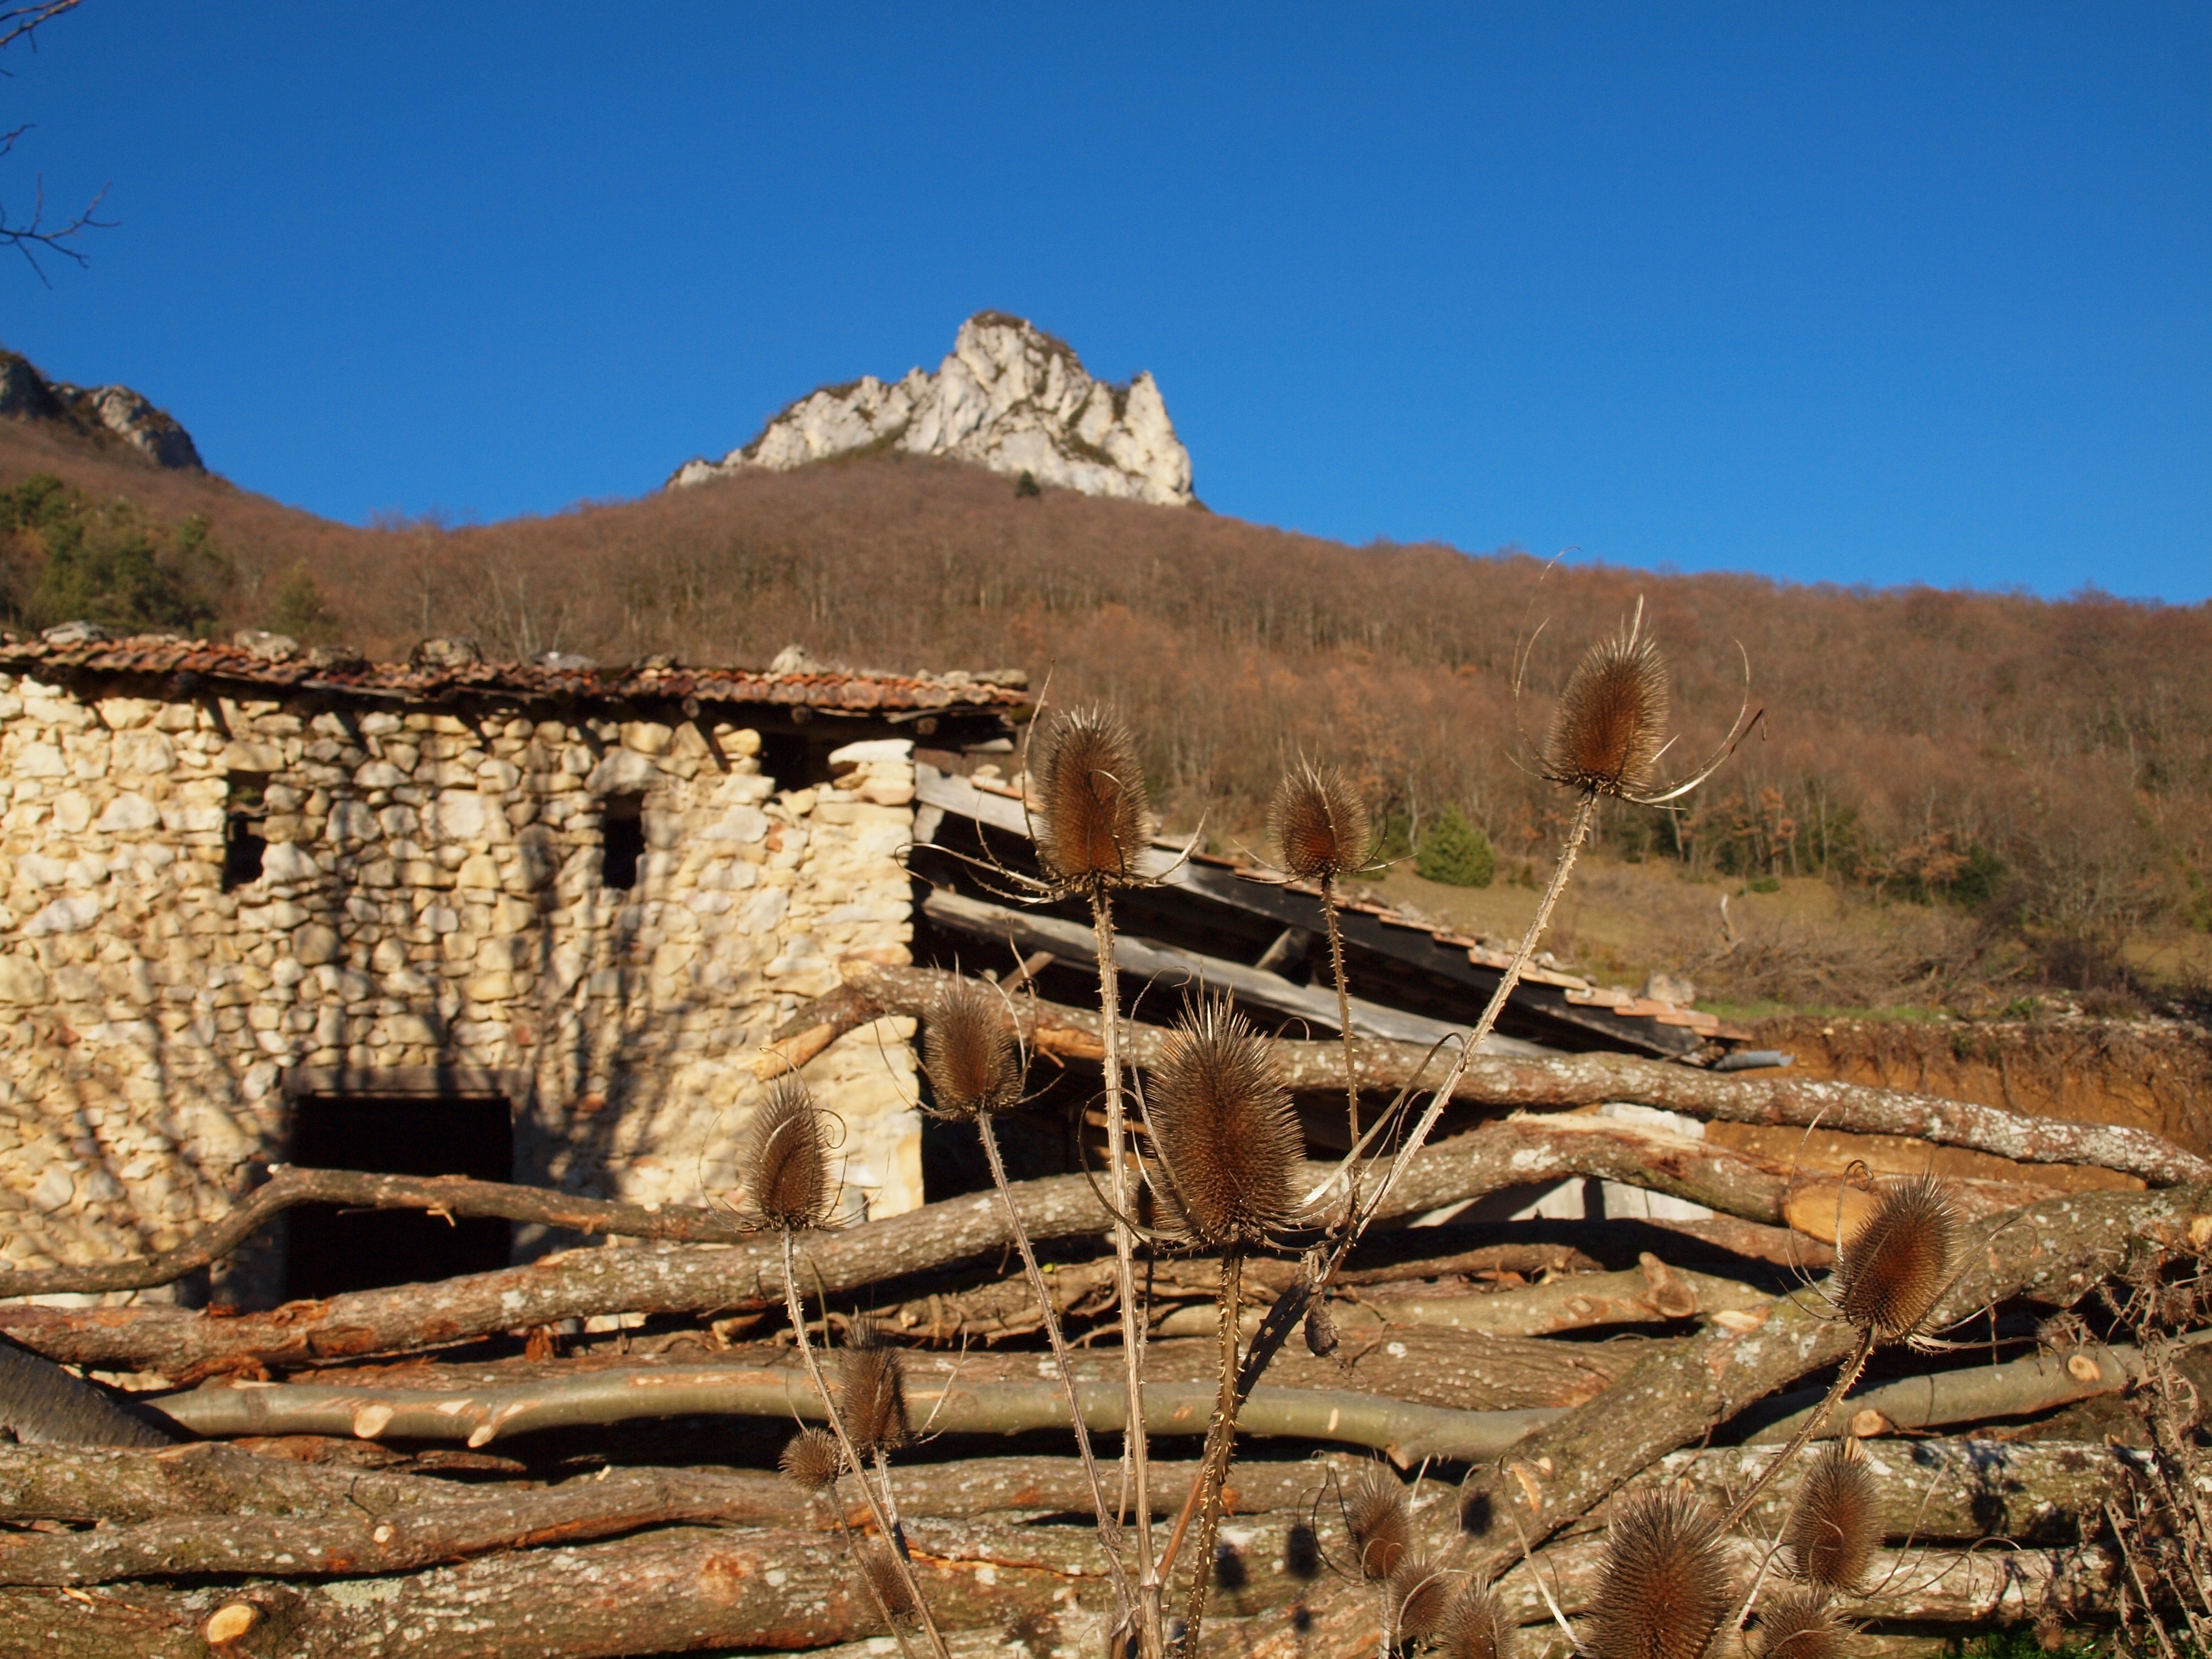
landscape, tree, nature, rock, wilderness, mountain, sky, trunk, valley, sheep, death, terrain, geology, ruins, badlands, thistle, plateau, wadi, vercors, landform, sheepfold, natural environment, geographical feature, mountainous landforms